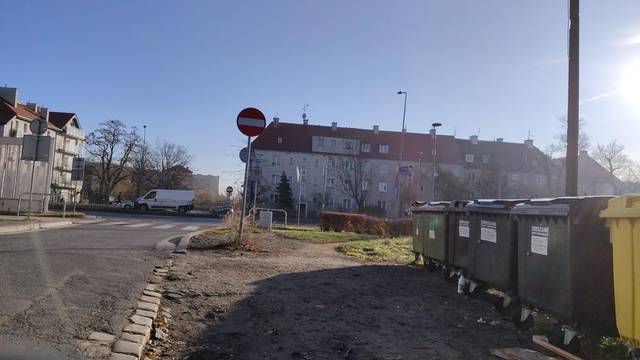
Region: Germany
Coordinates: 51.078, 17.033